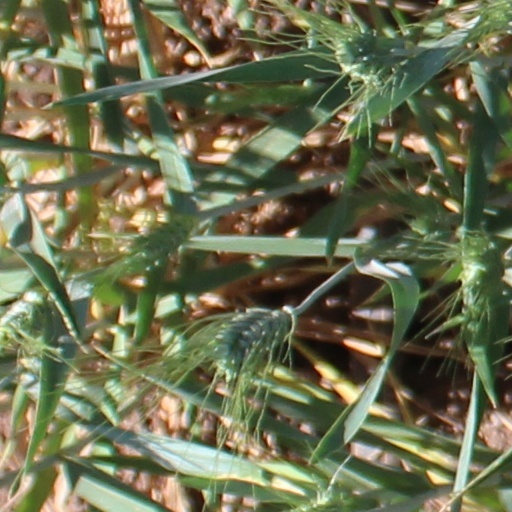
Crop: wheat